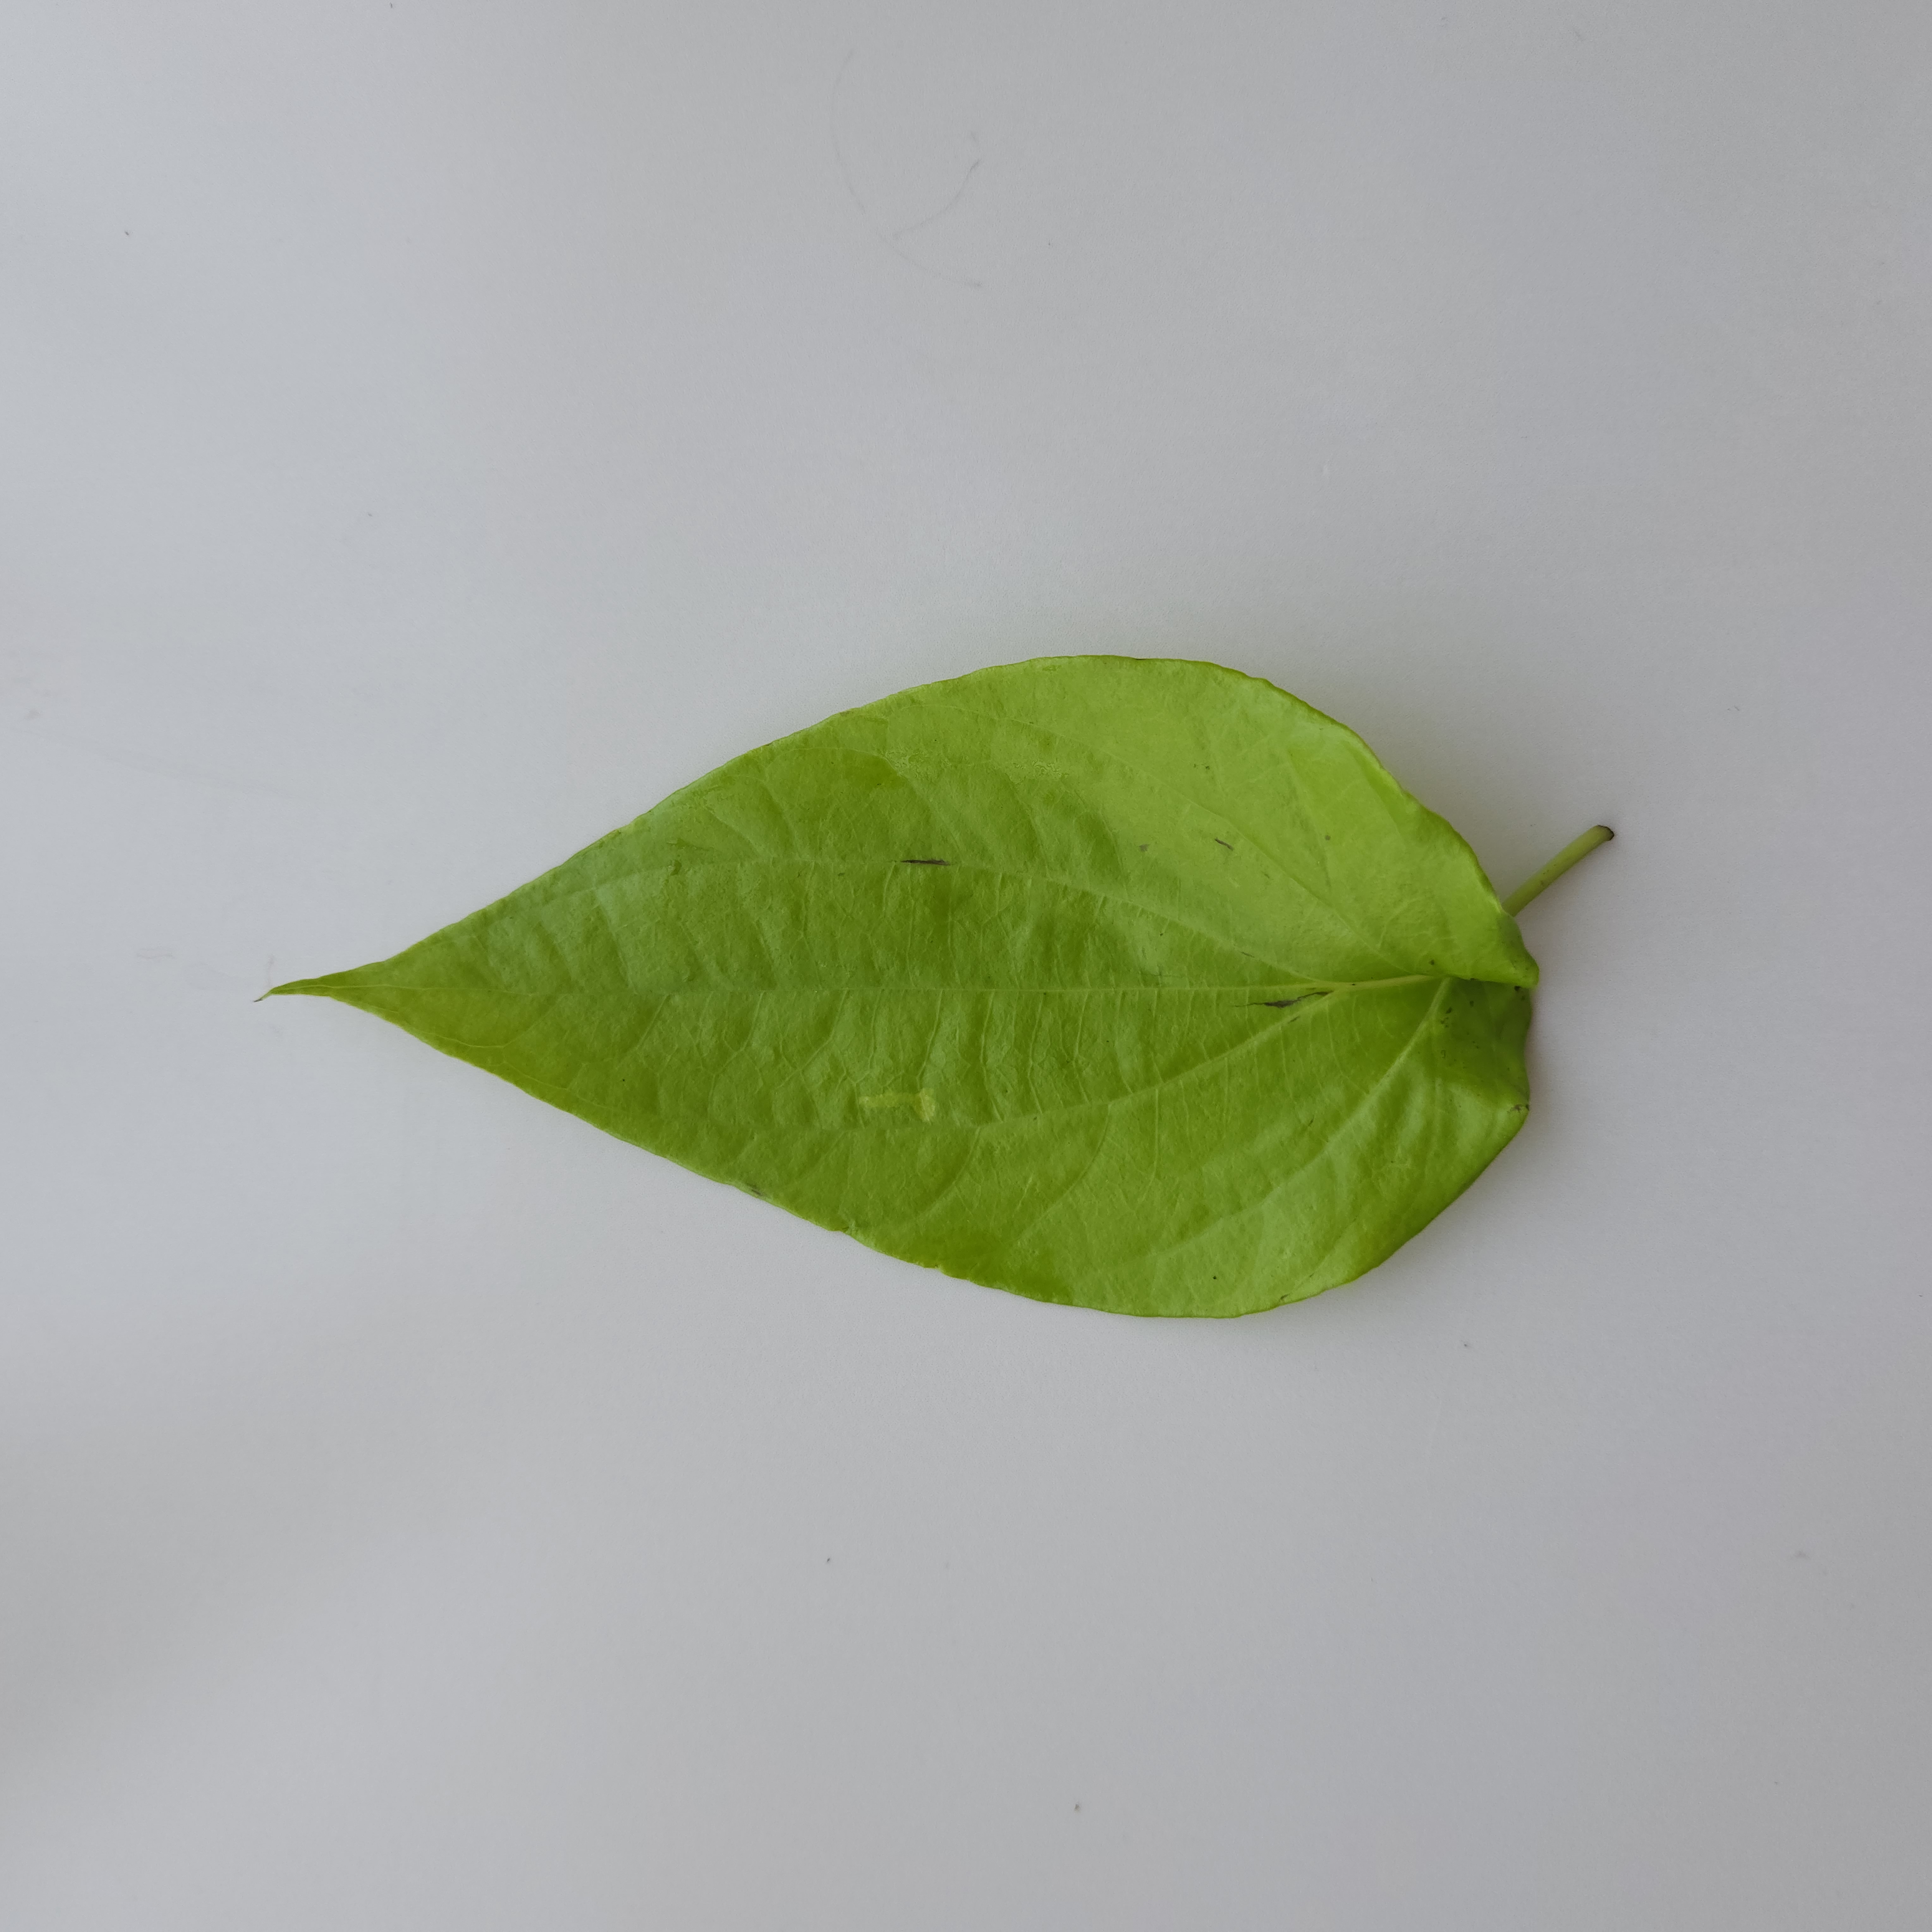
Label: Healthy